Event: Nepal Earthquake
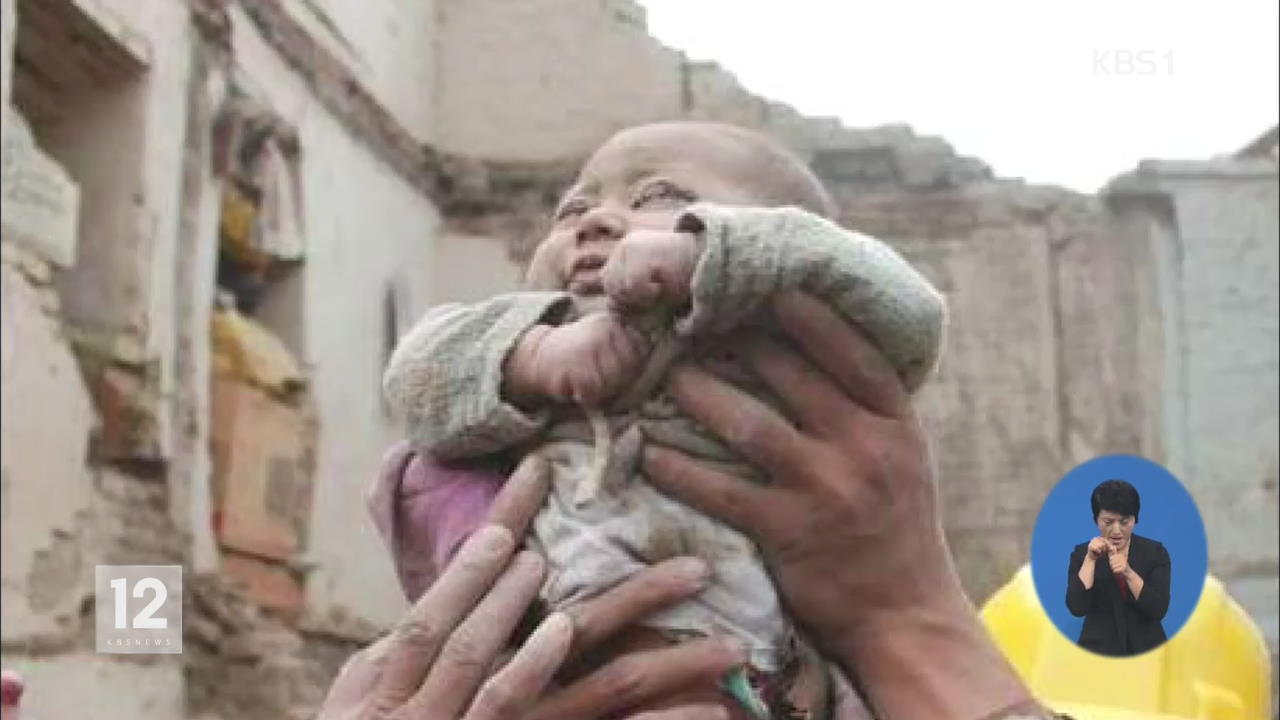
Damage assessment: damage